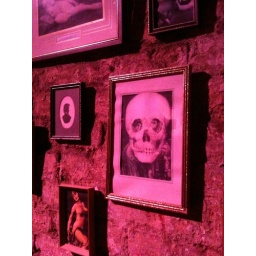
Artwork on the walls in the bar area (Ditch)